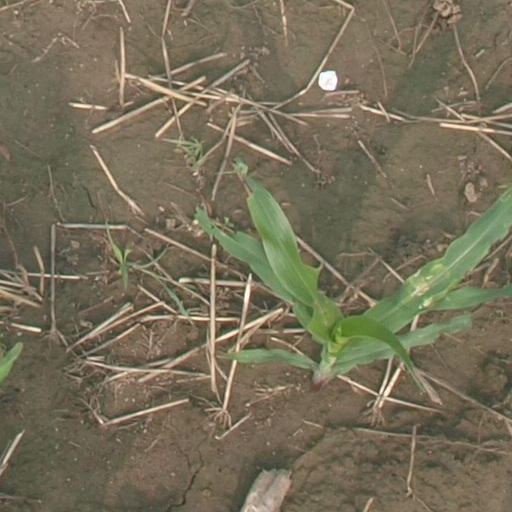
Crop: maize; corn